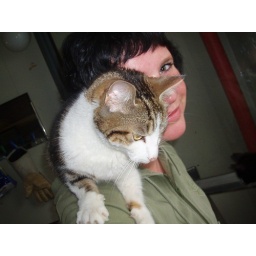
one of the cats at the animal protections place which I visited once a week when I lived in trondheim